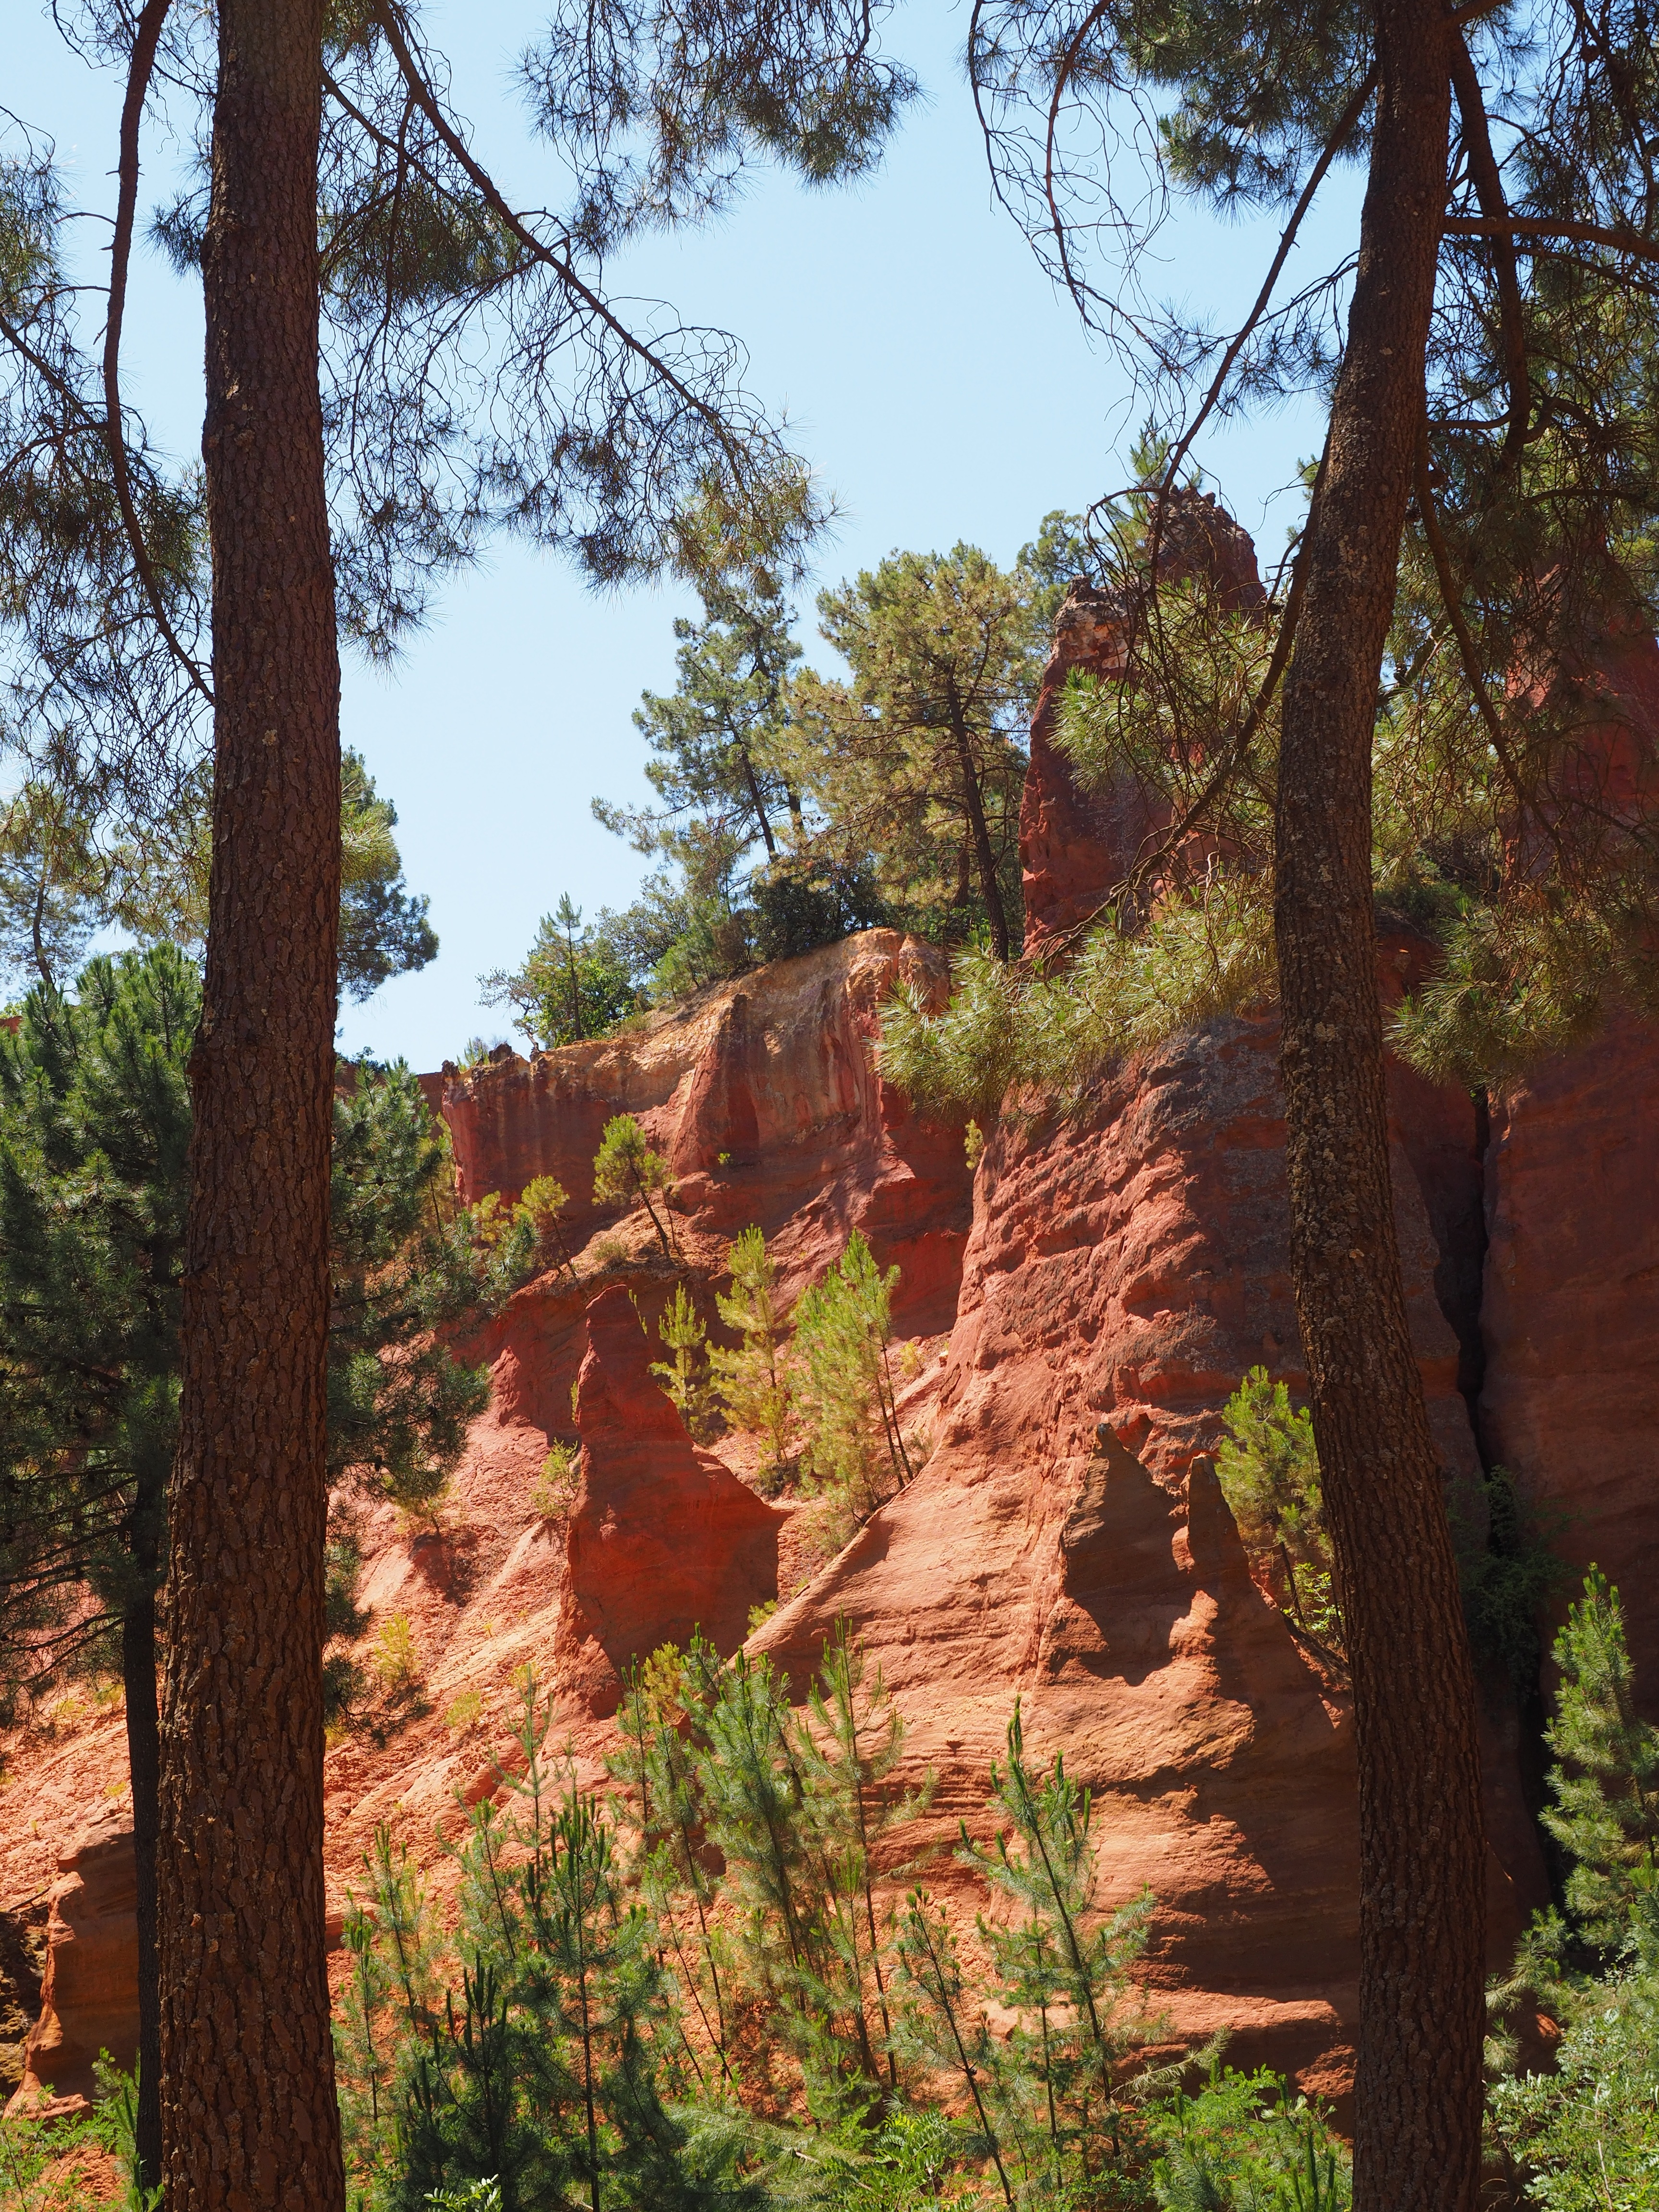
tree, rock, wilderness, trail, leaf, flower, france, orange, red, color, autumn, park, canyon, colorful, yellow, season, places of interest, bright, provence, woodland, roussillon, ecosystem, hue, mixture, vaucluse, gordes, ocher rocks, ocher quarry, ocher, luberon massif, ocher mine, ochre colours, red ocher, ockerbraun, ocher mining, earth color, brown ironstone, clay mineral, department of vaucluse, provence alpes c te d azur, arrondissement apt, canton apt, nature park luberon, apt, chaussee of geants, falaises de sang, state park, woody plant